Lepidodendrales

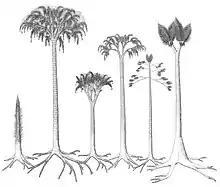
Growth habit of Lepidodendrales: from left to right, juvenile lepidoendralean, "Lepidodendron", "Lepidophloios, Synchysidendron, Diaphorodendron" and "Sigillaria"

During the early stages of growth, arborescent lycophytes grew as unbranched trunks, with the leaves growing directly out of the leaf cushions/bases. Later in the growth cycle, depending on the species, the trunk produced either a series of laterally (perpendicular to the trunk) growing branches with a dichotomizing growth pattern, or a crown of dichotomising branches. Some "Sigillaria" species are suggested to not have branched at all. During the later stages of growth, the leaf laminae on the lower portions of the trunk were shed, though the rate of shedding was not rapid, as large stems have been found with the leaves remaining attached. The leaf bases remained on the trunk until in the largest stems they were sloughed off to expose the periderm. The rate of growth of arborescent lycophytes is disputed, some authors contend that they had a rapid life cycle, growing to their maximum size, reproducing and then dying in only 10 to 15 years, while other authors argue that these growth rates are overestimated. It has been proposed that arborescent lycophytes had a similar carbon fixation mechanism to modern quillworts, where carbon was uptaken from the surrounding sediment, and enriched carbon dioxide concentrations within internal gas spaces allowed increased carbon absorption. Most parts of the plant, including the leaves, stems and parts of the rooting rhizophore structures, were likely photosynthetic.